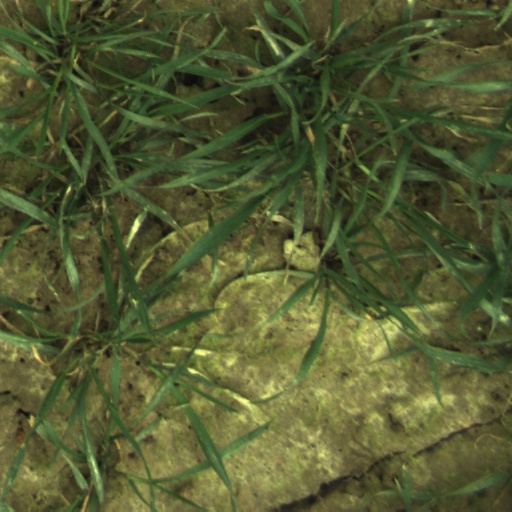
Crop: wheat